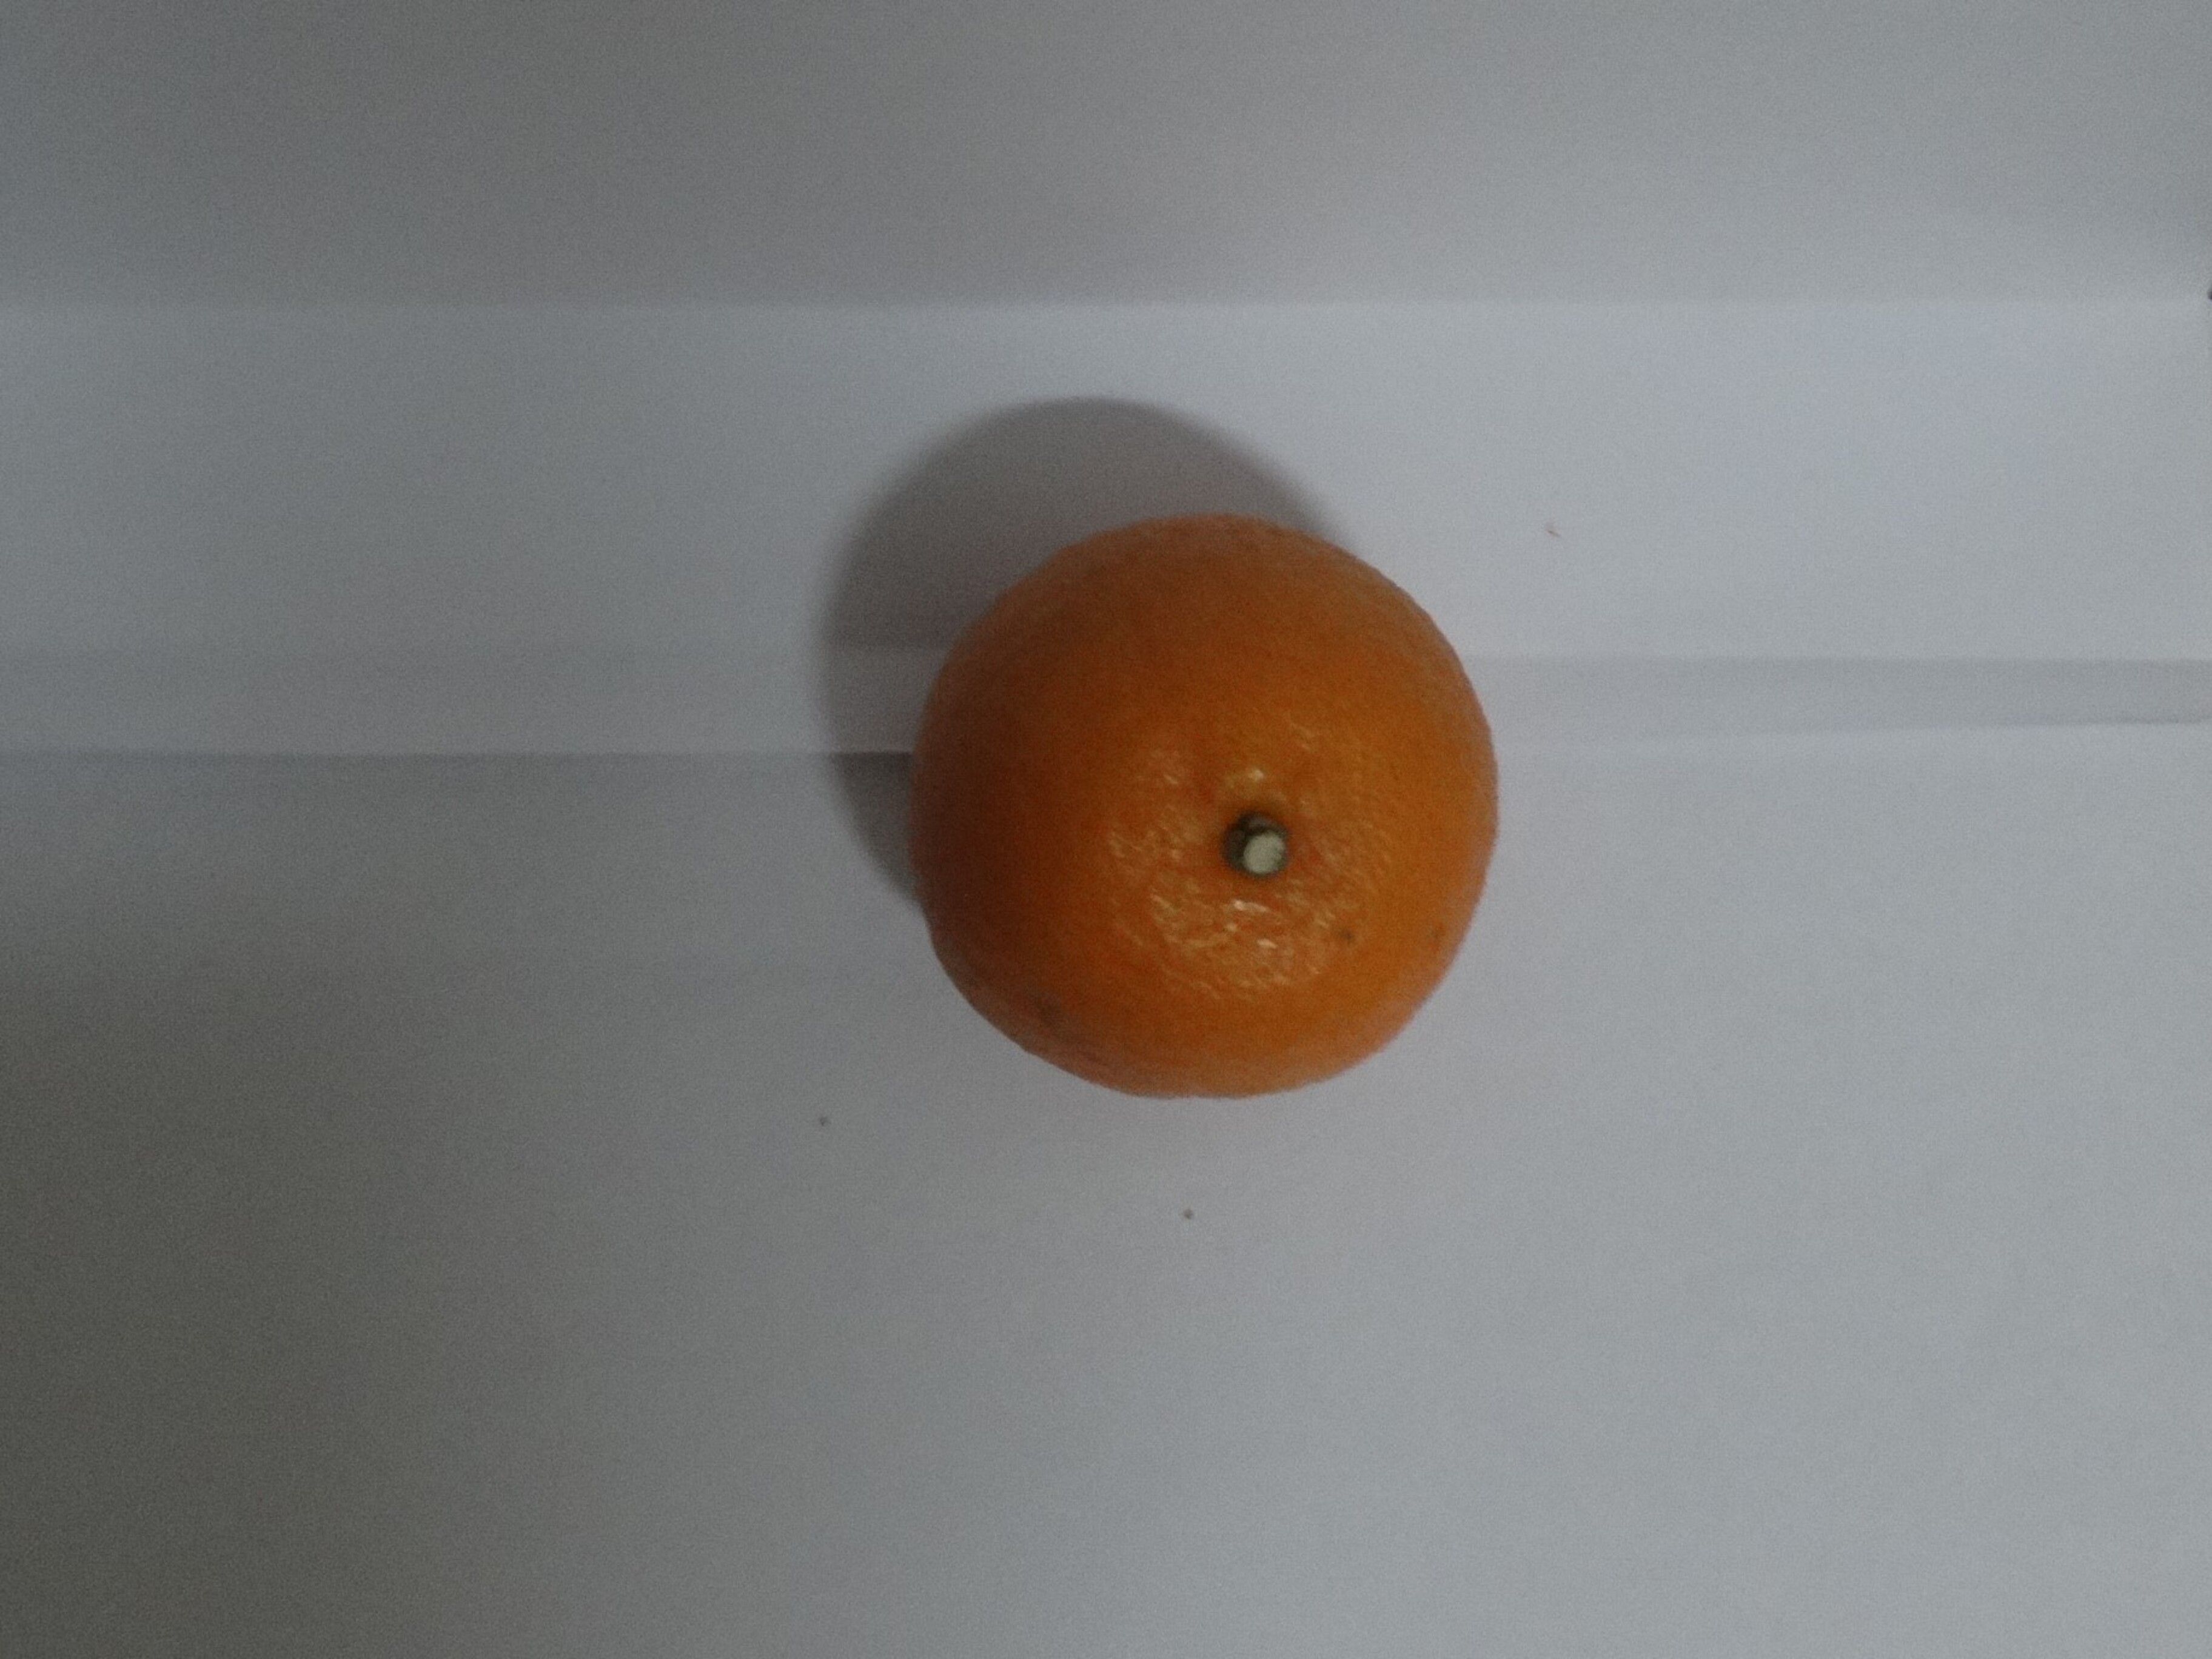
Citrus fruit variety: tankan